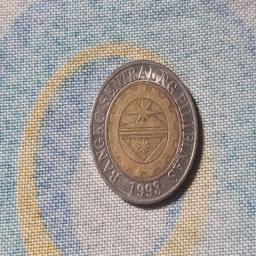
Label: 10_Old_Back